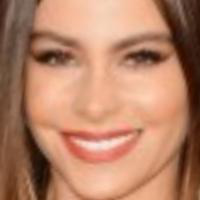
Age group: age 41-55